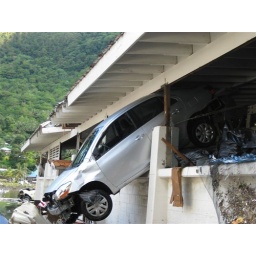
car in building next to Pago after 1st wave 9-29-09 020